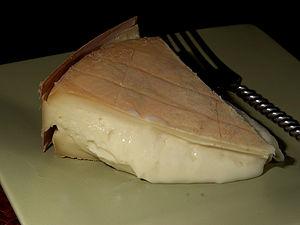
Le Stinking Bishop est un fromage anglais au lait de vache, à pâte molle et à croûte lavée.